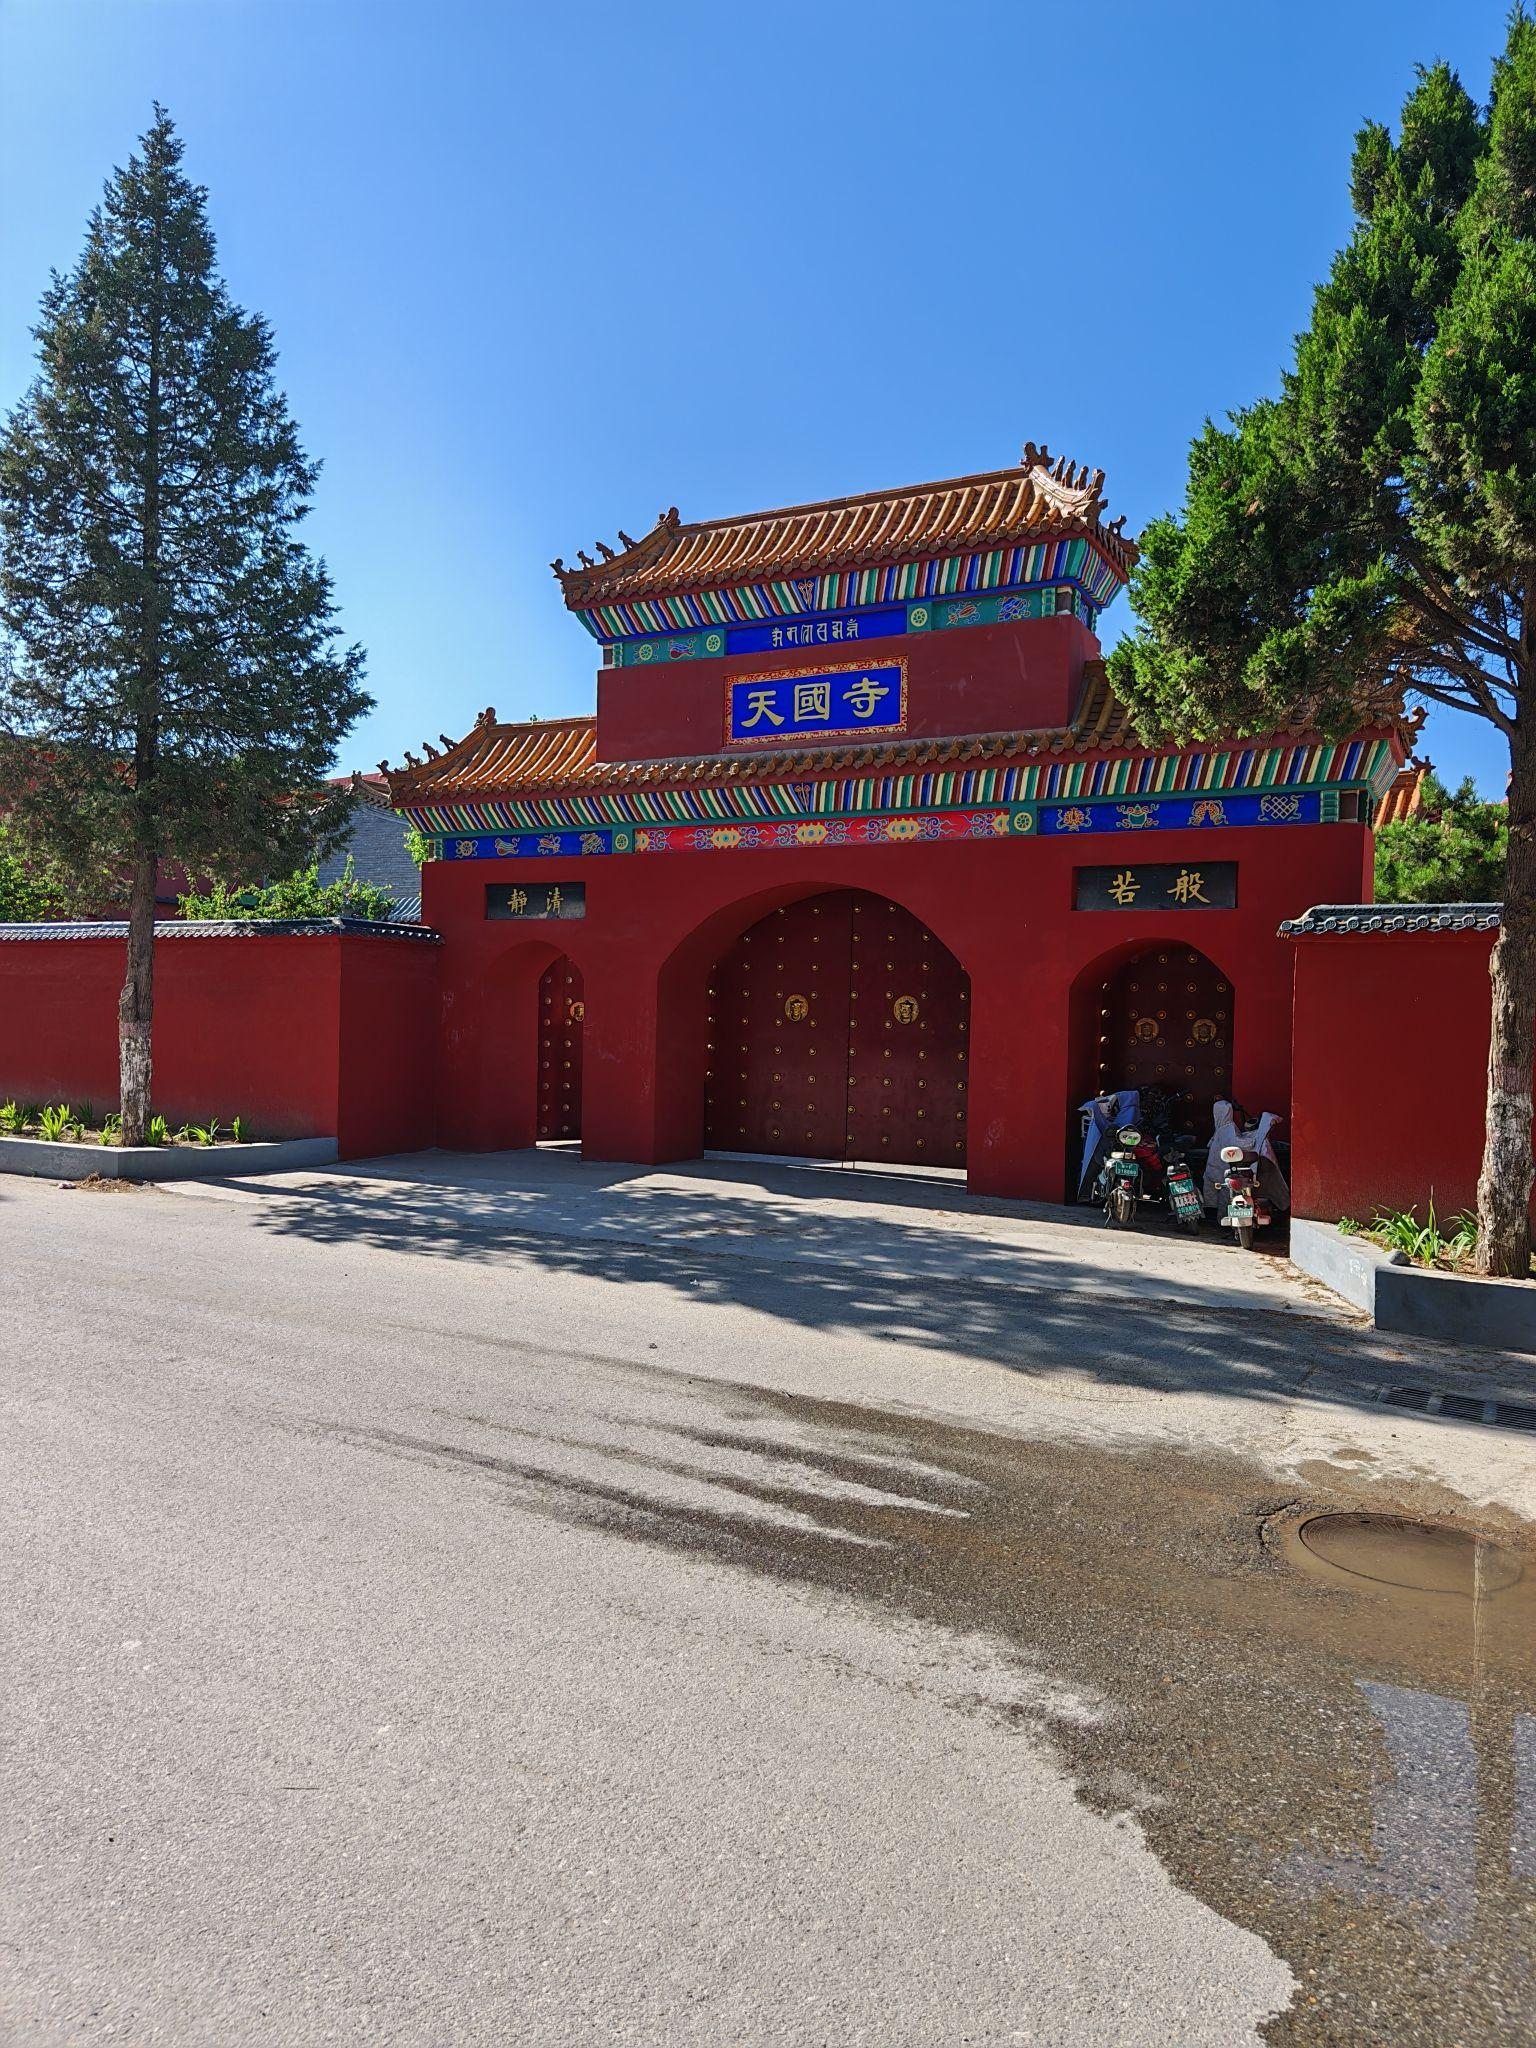
地标名称：涿州天国寺
所在城市：保定市·涿州市